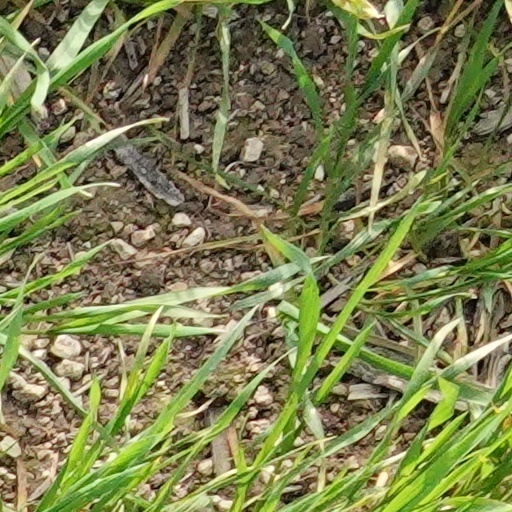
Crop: wheat